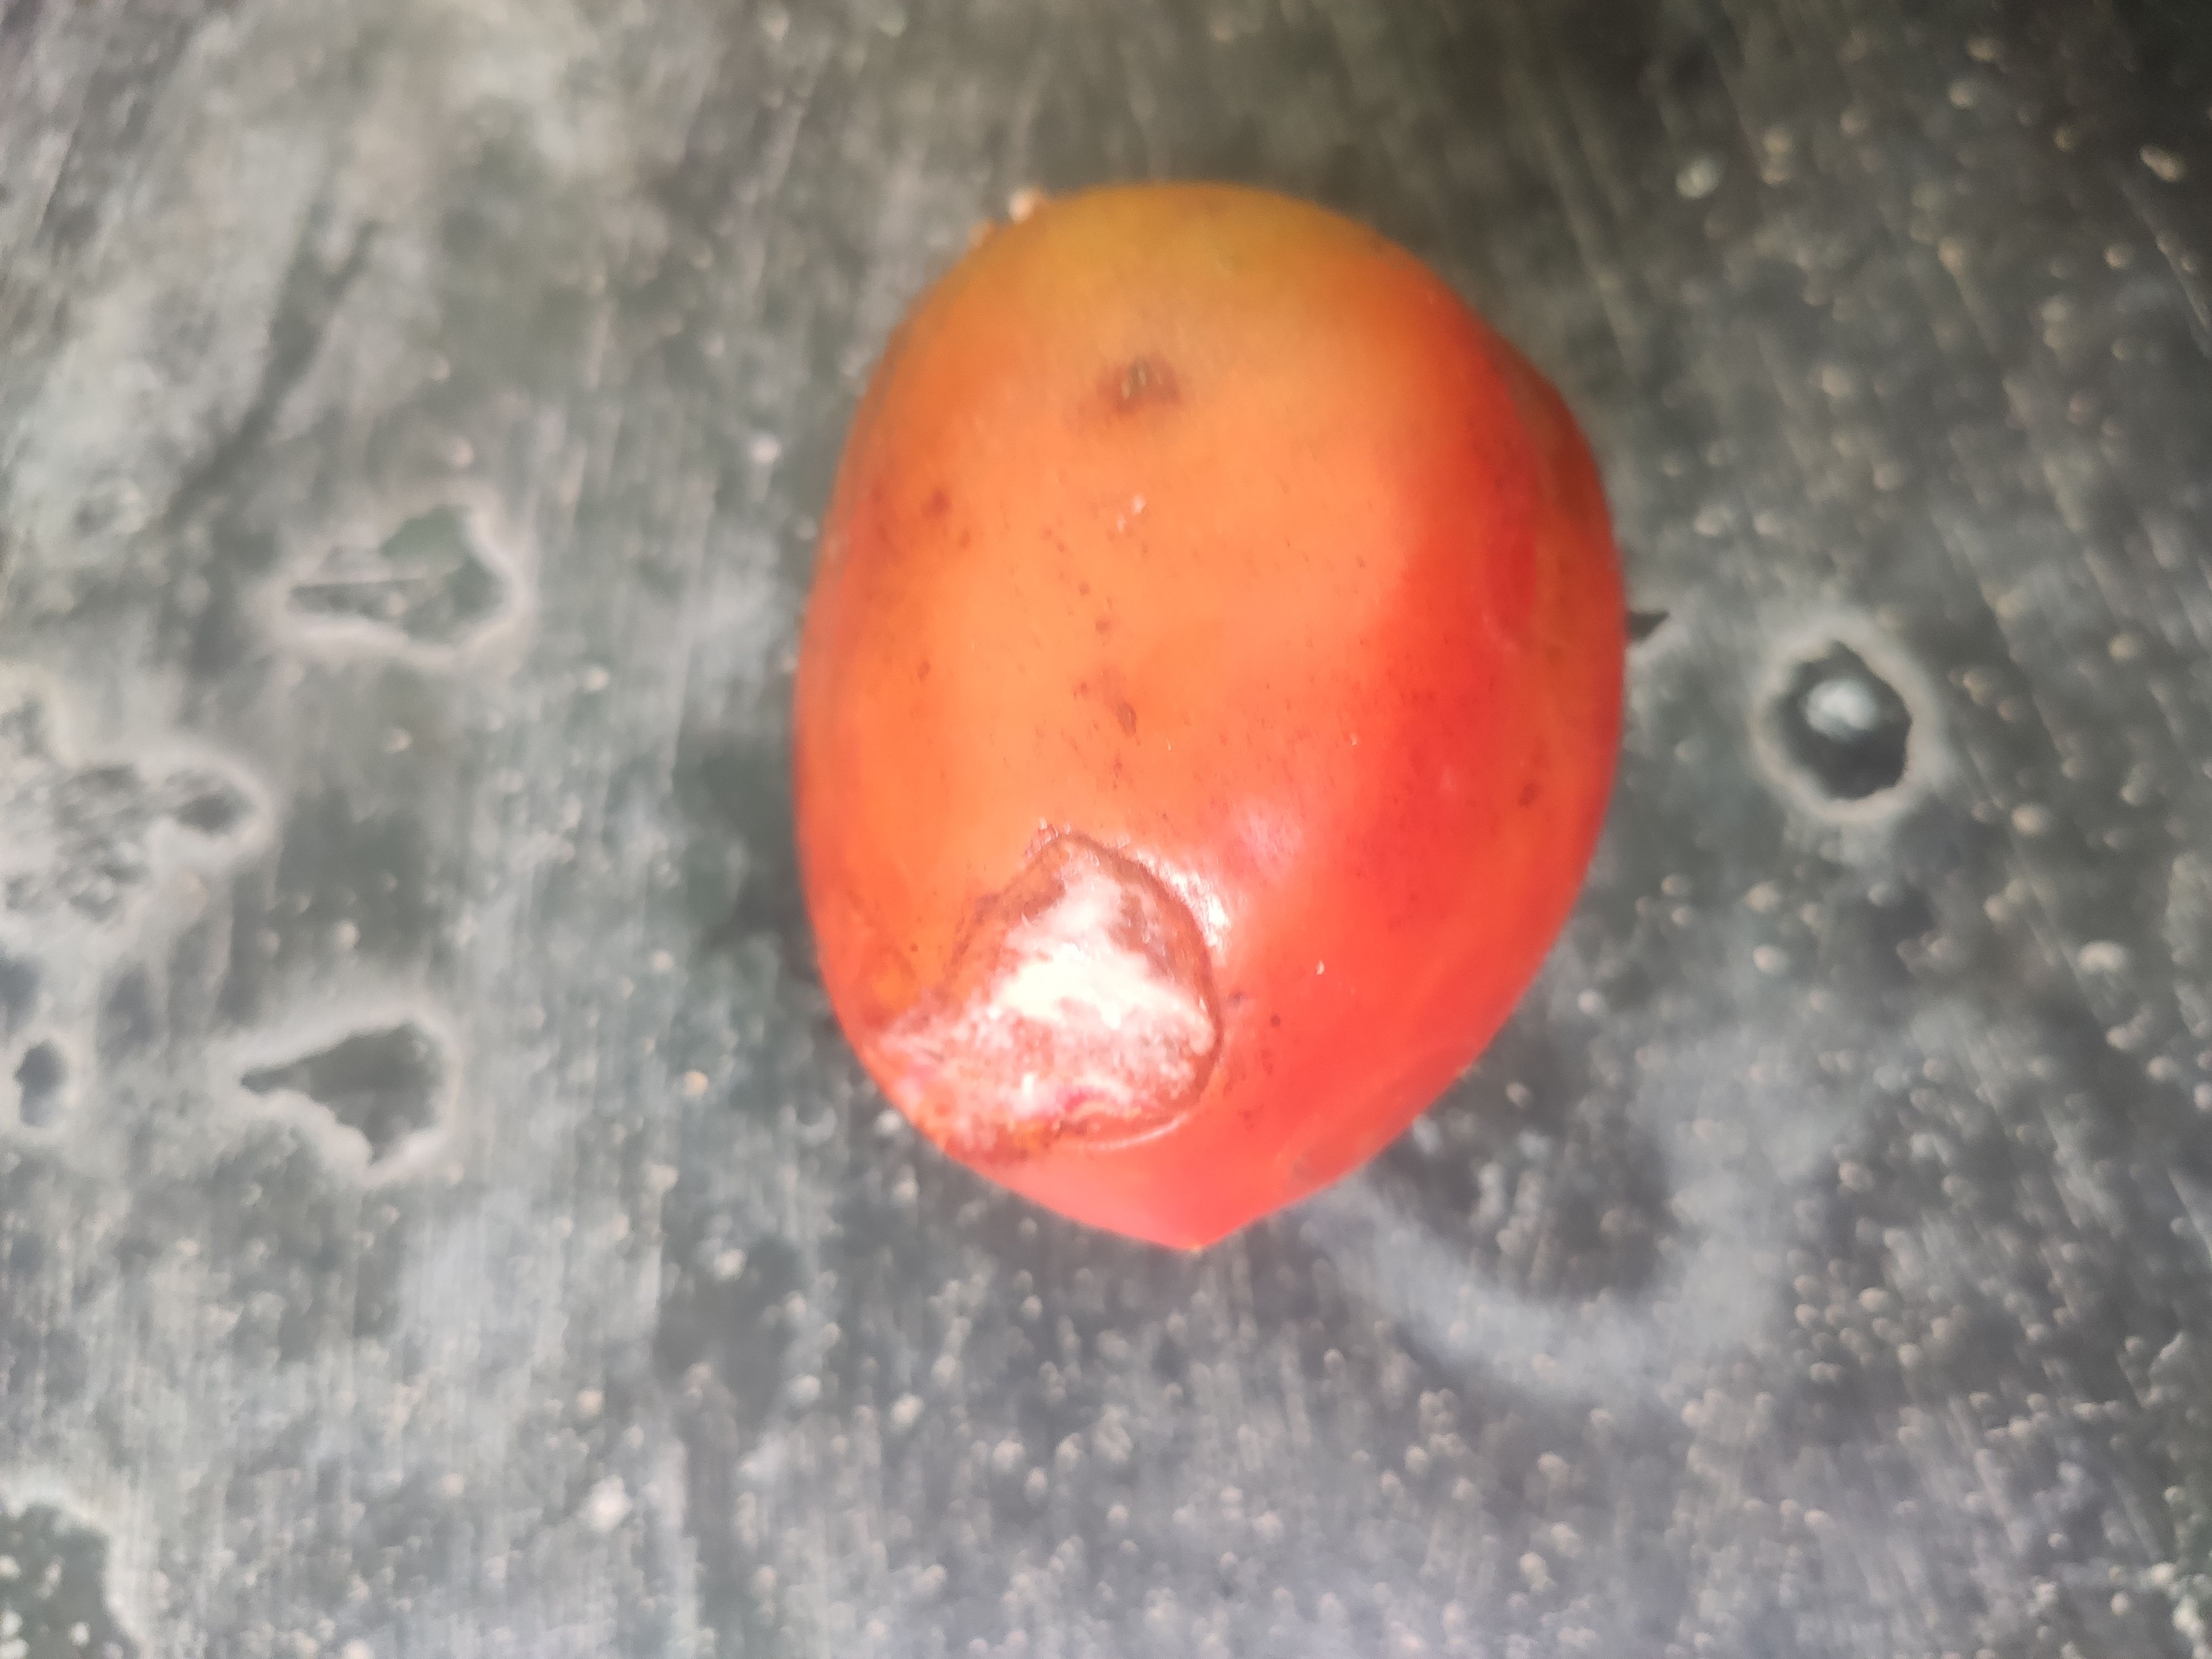
Fruit: tomatoes
Grade: 3rd-grade